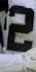
Number: 2